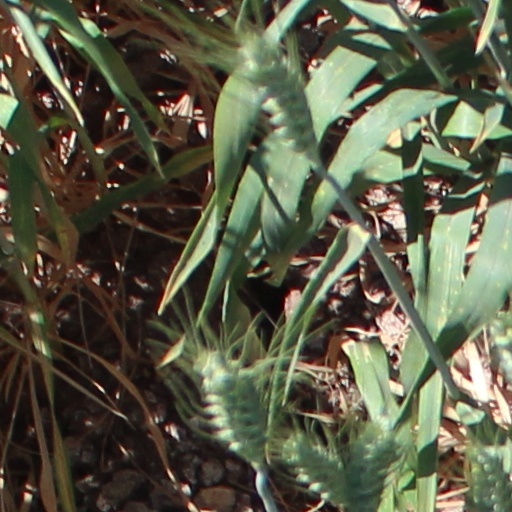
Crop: wheat